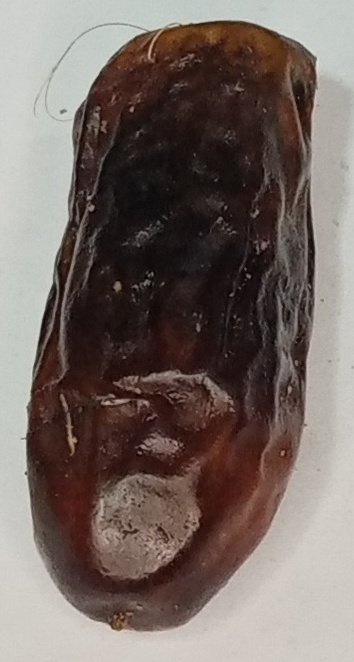
Variety: gajar
Size: large
Grade: grade-1